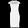
Label: Dress